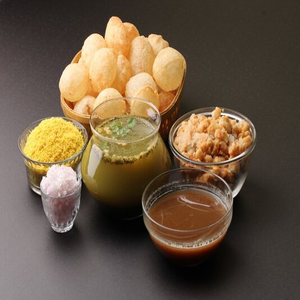
Dish: panipuri